Carrowmore

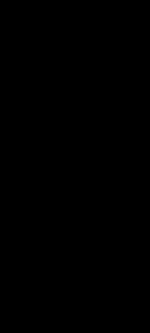
A map of Carrowmore by W. G. Wood-Martin in his article "The Rude Stone Monuments of Ireland" (1886).

Placed on a small plateau at an altitude of between 36.5 and 59 metres above sea level Carrowmore is the focal point of a prehistoric ritual landscape which is dominated by the mountain of Knocknarea to the west with the great cairn of Miosgán Médhbh on top. To the east, in Carns townland, two large cairns overlook Lough Gill, and along the eastern boundary of the peninsula the Ballygawley Mountains have four passage tombs at their peaks.